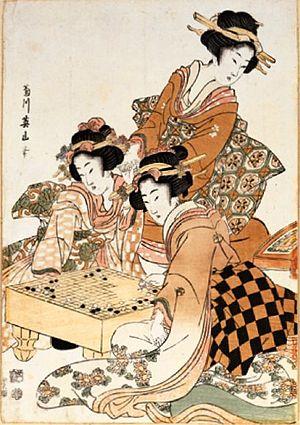
Le go est un jeu de société originaire de Chine. Il oppose deux adversaires qui placent à tour de rôle des pierres, respectivement noires et blanches, sur les intersections d'un tablier quadrillé appelé goban. Le but est de contrôler le plan de jeu en y construisant des « territoires ». Les pierres encerclées deviennent des « prisonniers », le gagnant étant le joueur ayant totalisé le plus de territoires et de prisonniers.
Kikukawa Eizan est un dessinateur japonais d'estampes sur bois de style ukiyo-e. Il étudie d'abord avec son père, Eiji, un peintre mineur de l'école Kanō. Il étudie ensuite avec Suzuki Nanrei, un artiste de l'école Shijō. On pense qu'il se perfectionne auprès de Totoya Hokkei, peintre de ukiyo-e. Il produit de nombreuses gravures sur bois de belles femmes dans les années 1830, puis abandonne la gravure en faveur de la peinture.